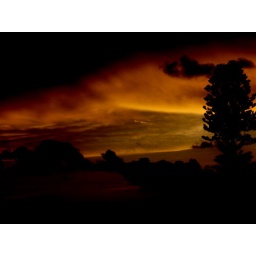
A very strage tree to find on a beach sillouetted against the sunset.